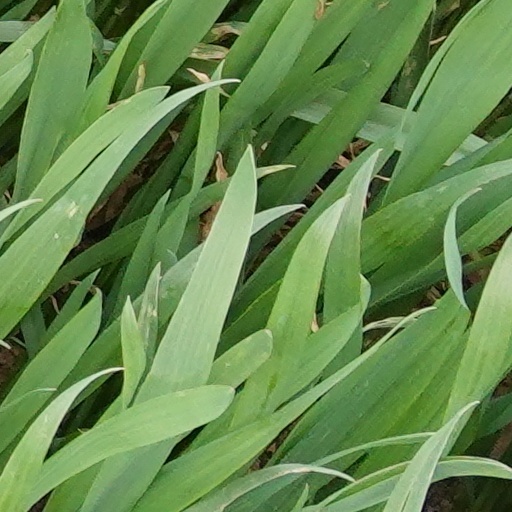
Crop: wheat